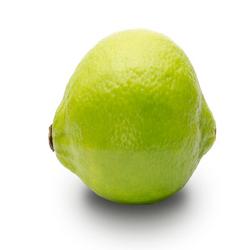
Label: Lemon